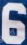
Number: 6